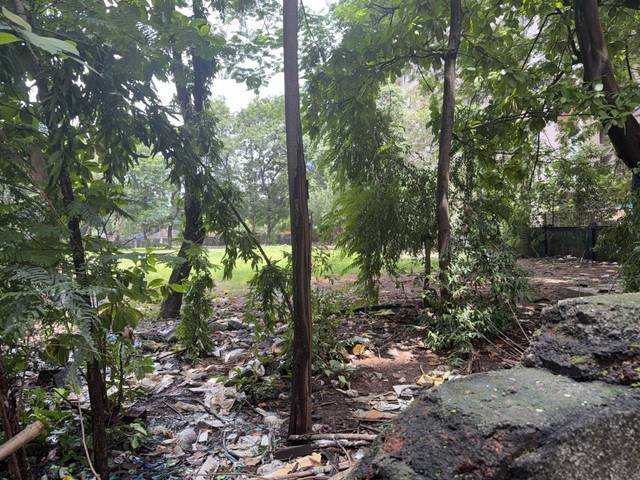
Region: India
Coordinates: 19.086, 72.913